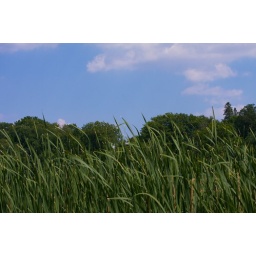
long grass against the sky